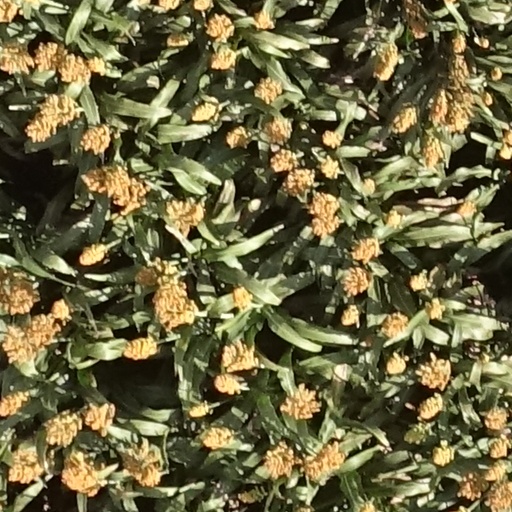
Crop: sorghum